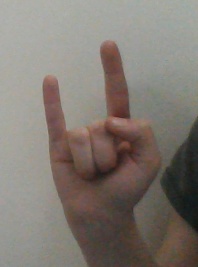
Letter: la